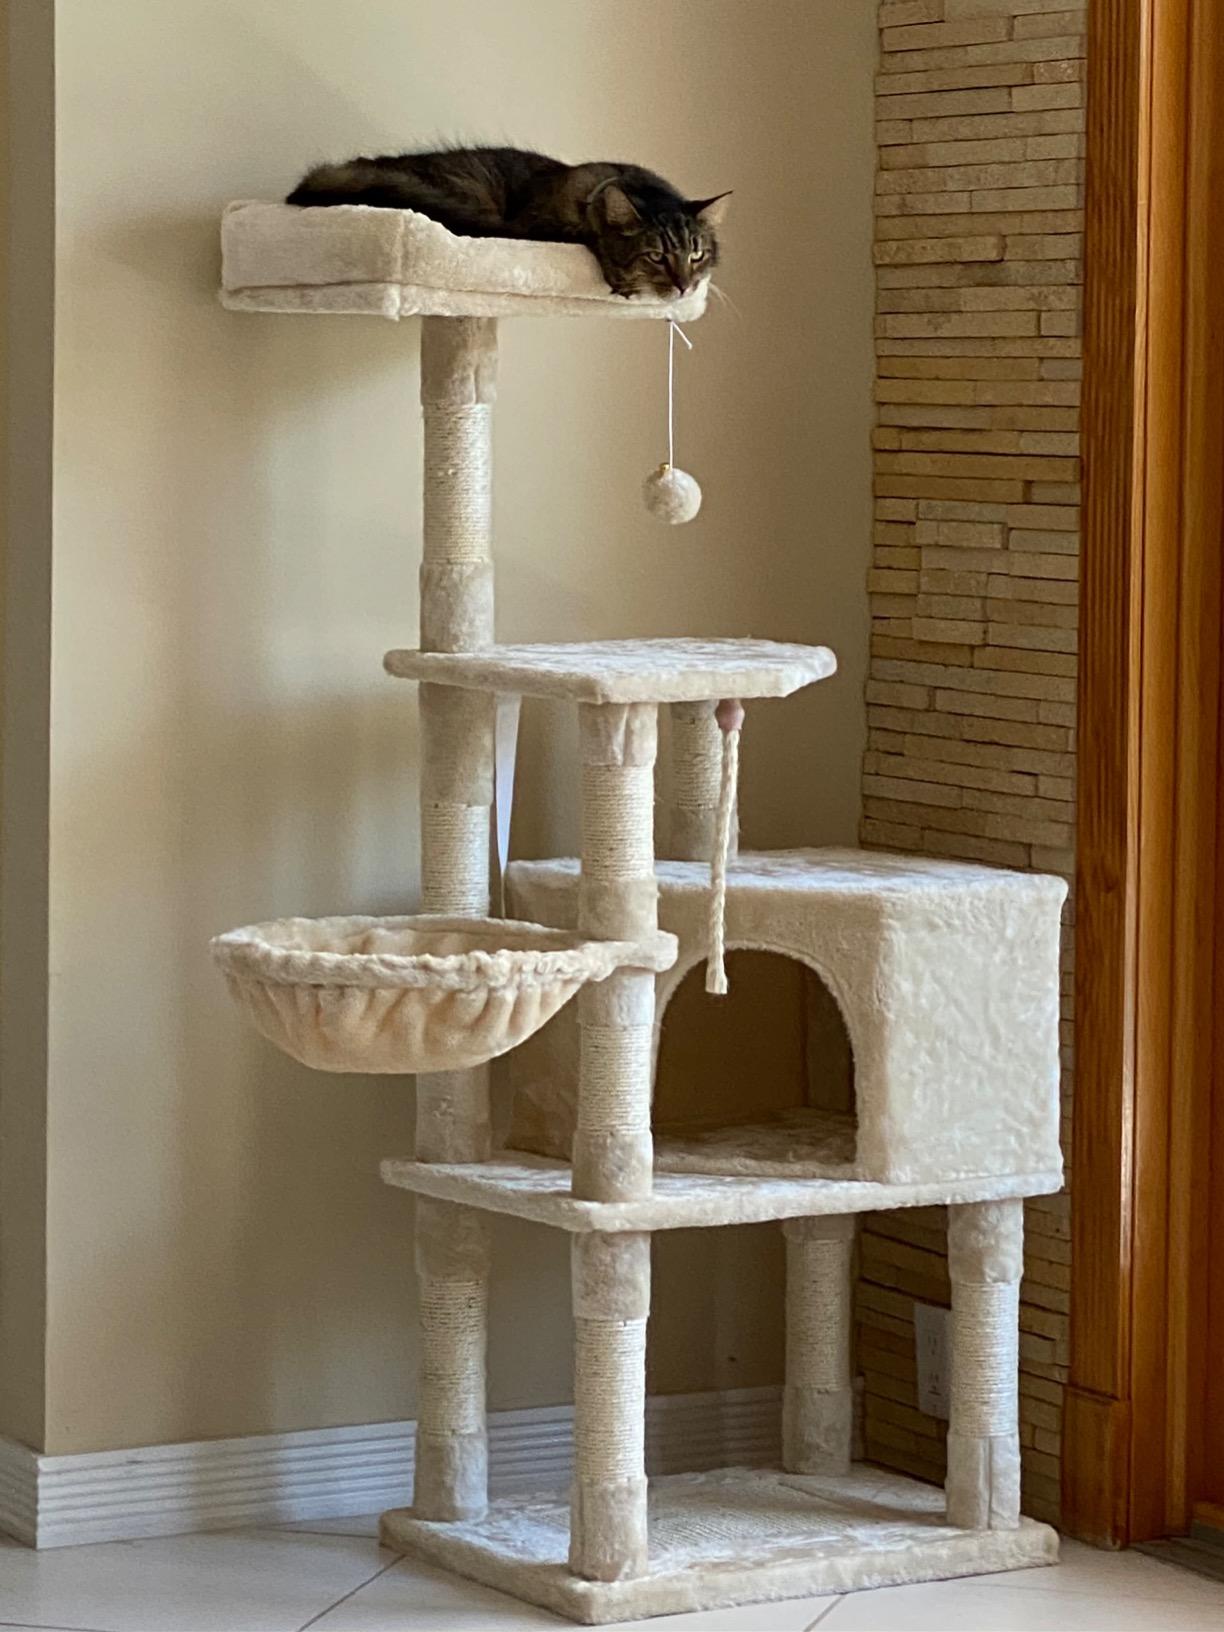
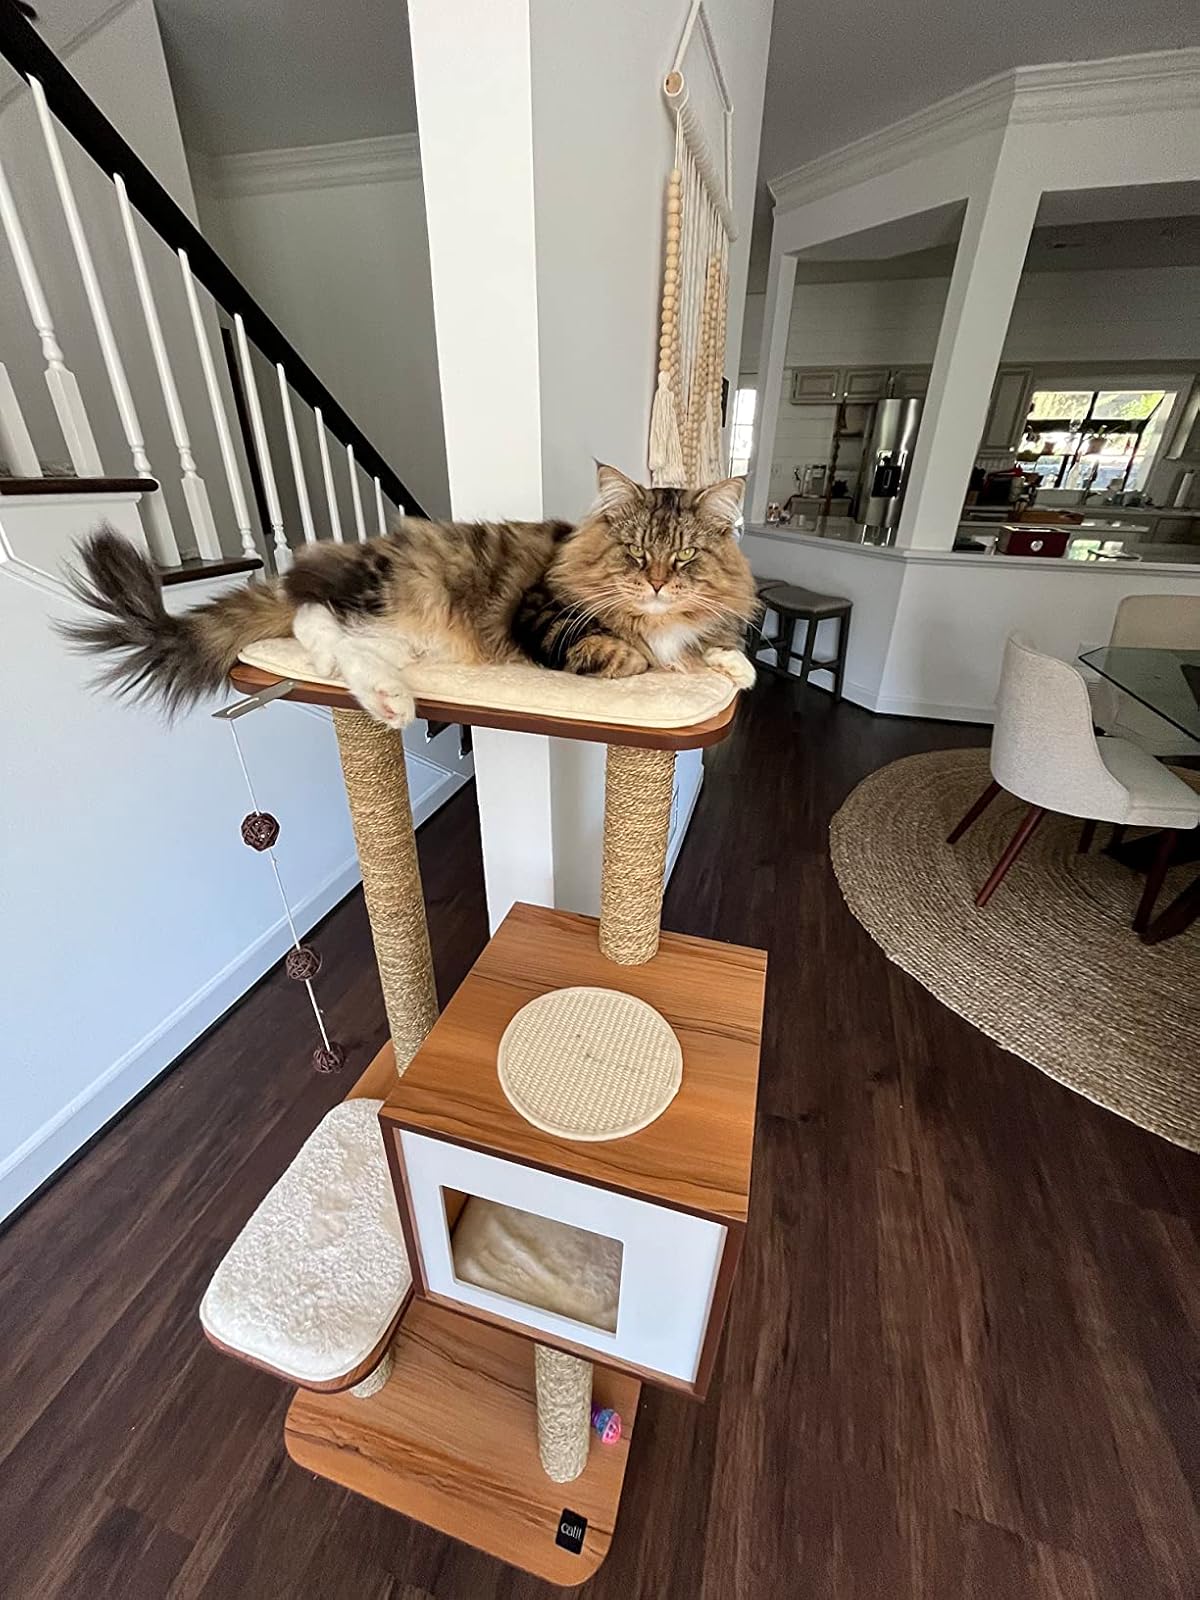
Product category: items_cat tree
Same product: no